Plano Senior High School

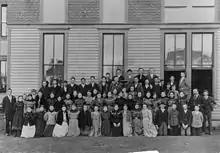
All of the pupils of the Plano Public School standing outside the building in 1898

In the 19th century, various private institutions existed within Plano for the education of children. One of these, the Plano Institute, was a private school founded in 1882 that offered an Artium Baccalaureatus degree. On June 9, 1891, the people of Plano determined by a vote that the city should assume control of the schools. In July of that same year, the citizens approved a fifty cent tax for school purposes and for the purchase of the Plano Institute's land and building. The building was used for the new Plano Public School, from which Plano Senior High School would develop. Thus, 1891 is generally considered the school's foundation year. The original school grounds would later become the Cox Administration Building. In 1892, Plano graduated its first class of five people.